Ma and Pa Kettle at Home

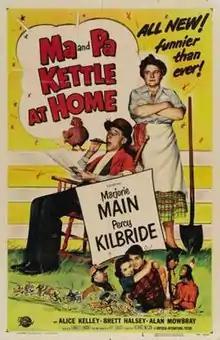
Film poster by Reynold Brown

Ma and Pa Kettle at Home is a 1954 American comedy film directed by Charles Lamont. It is the sixth, and also most successful, installment of Universal-International's "Ma and Pa Kettle" series starring Marjorie Main and Percy Kilbride.